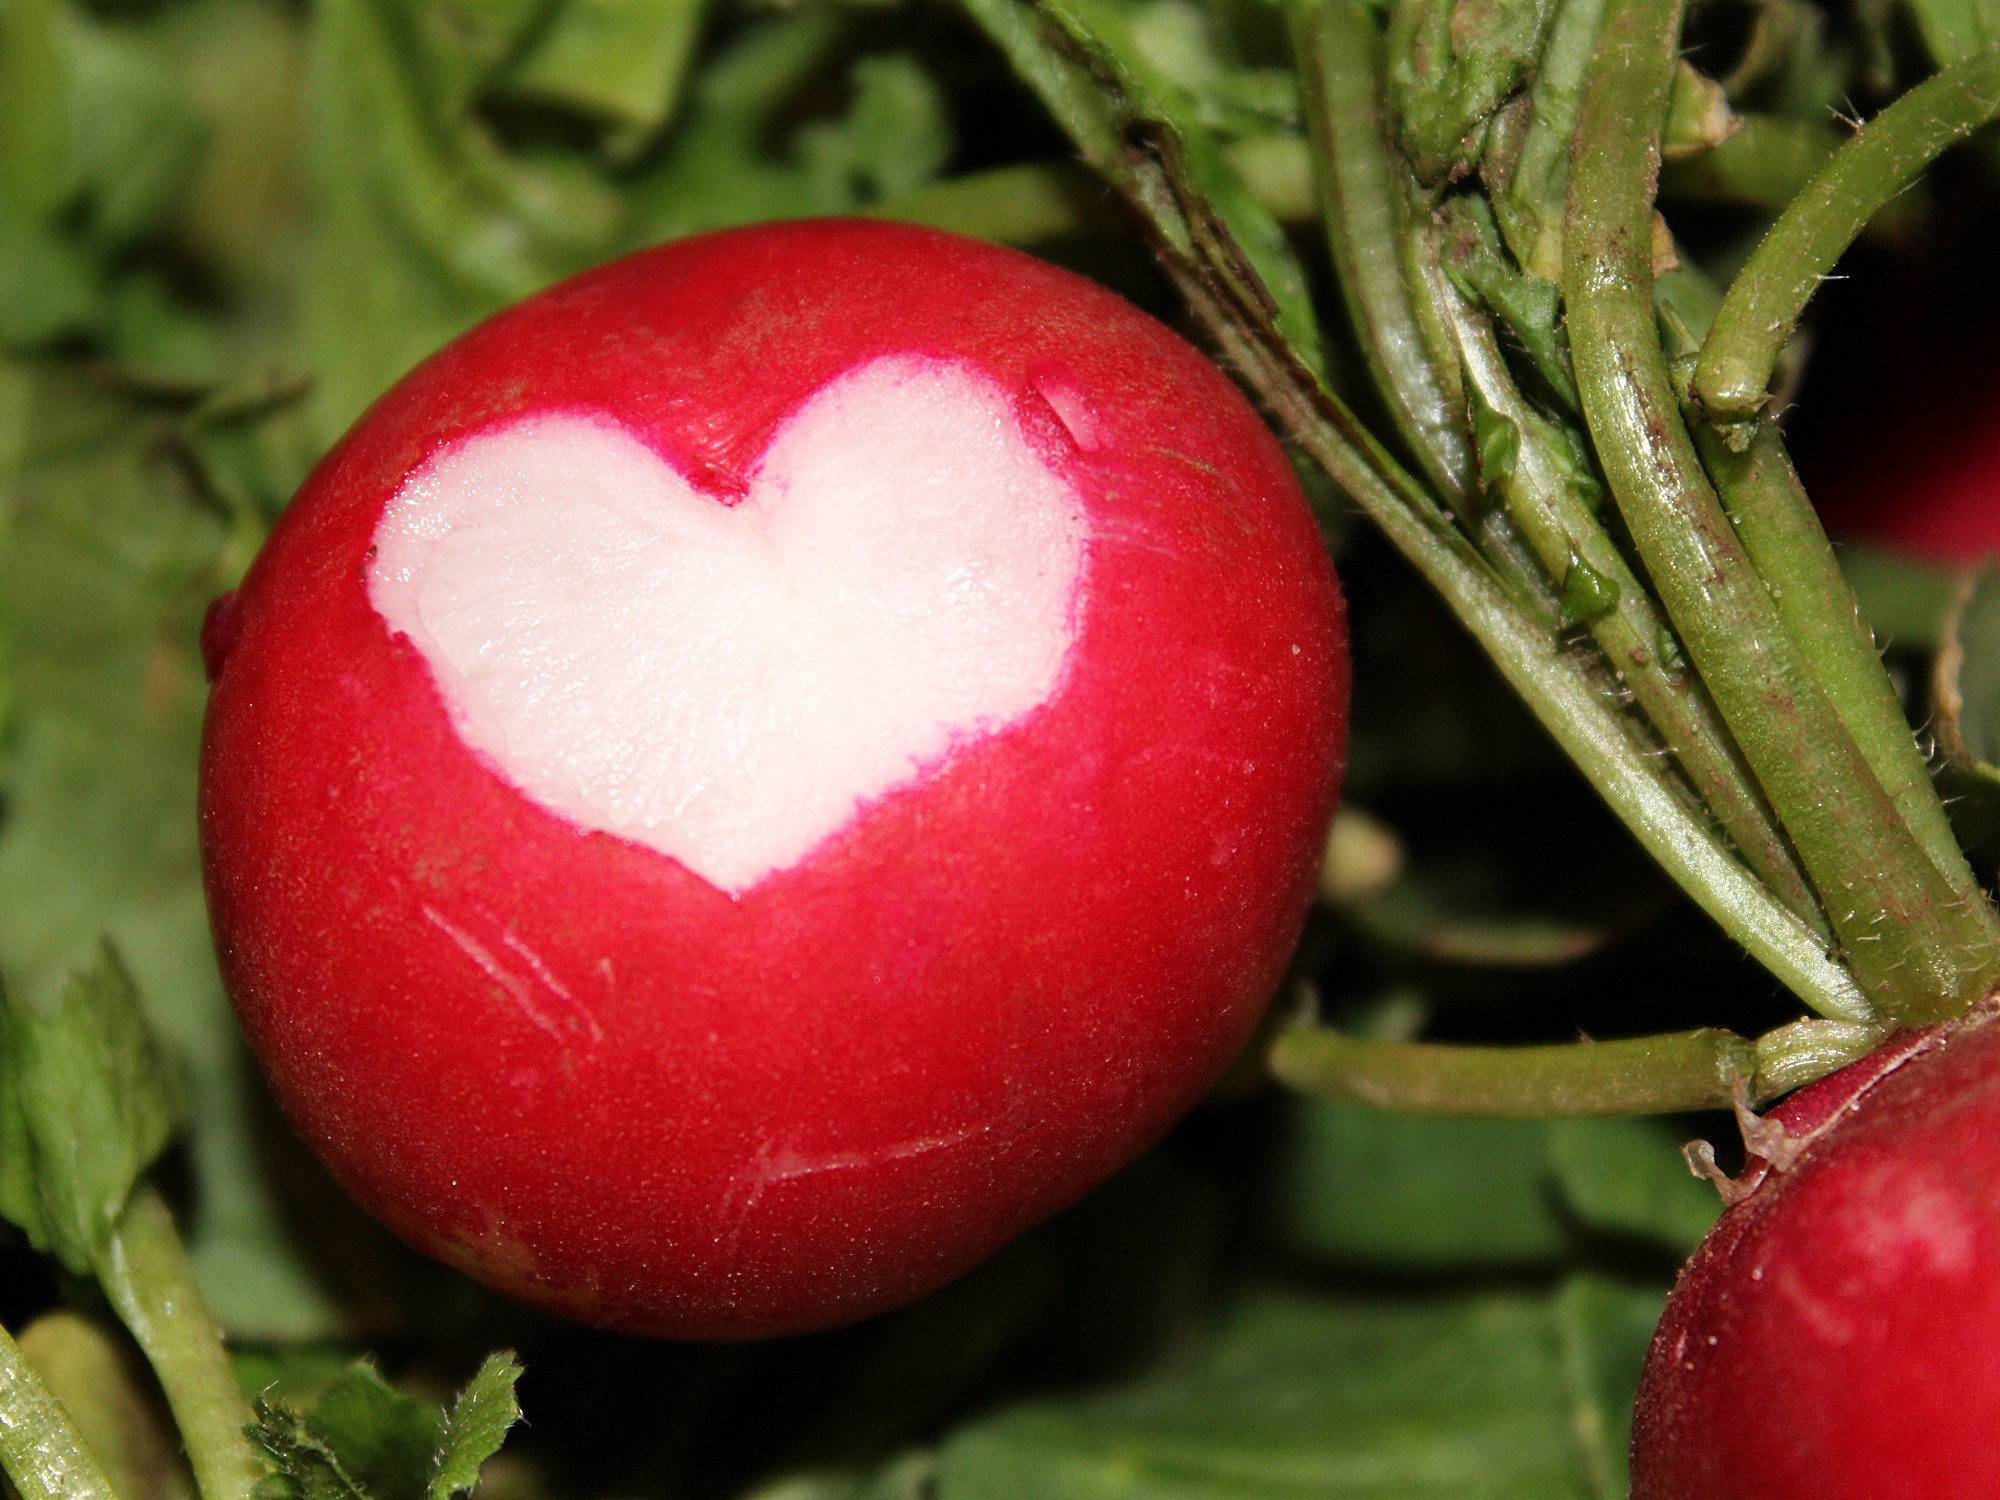
nature, plant, fruit, flower, heart, food, salad, green, red, harvest, produce, vegetable, garden, healthy, close, eat, delicious, lettuce, tomato, radish, nutrition, vegetables, vegetarian, vitamins, frisch, biological, radishes, macro photography, bio, flowering plant, acerola, malpighia, land plant